Lists of Victoria Cross recipients

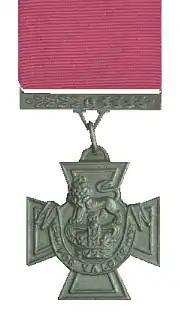
Victoria Cross

Lists of Victoria Cross recipients are lists of people who have been awarded the Victoria Cross, the highest and most prestigious of the orders, decorations, and medals of the United Kingdom. It is awarded for valour "in the presence of the enemy" to members of the British Armed Forces. It was previously awarded to Commonwealth countries, most of which no longer recommend British honours. The lists are organized alphabetically, by military branch or service, by conflict, by nationality and by other criteria.